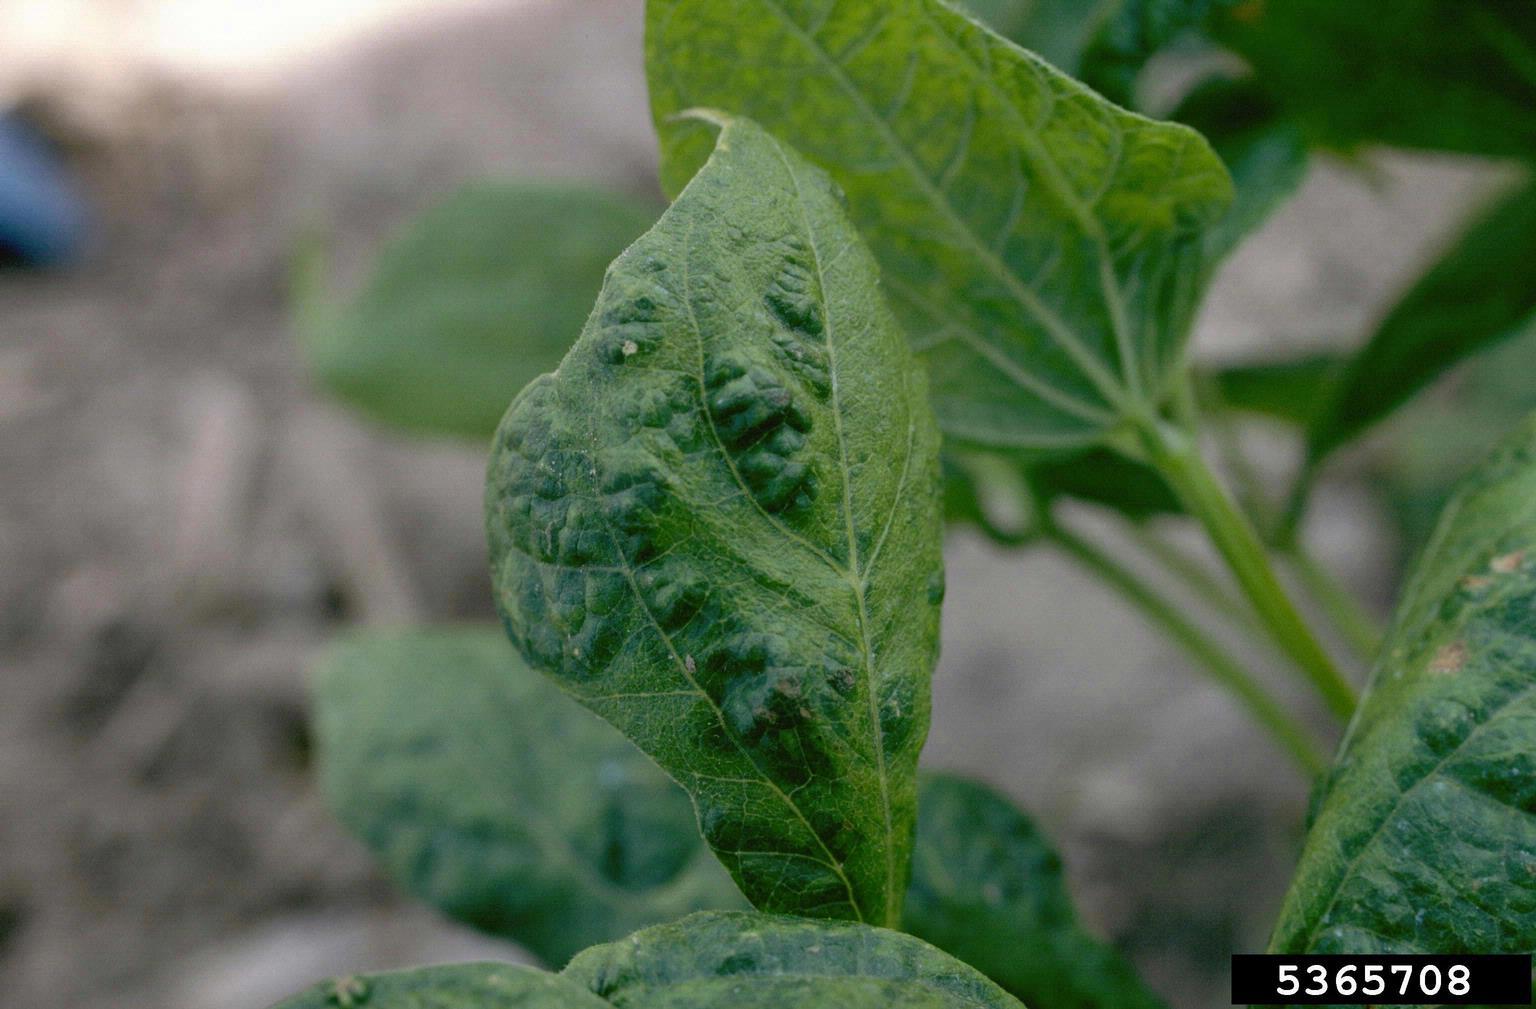
Plant: Soybean
Disease: soybean mosaic